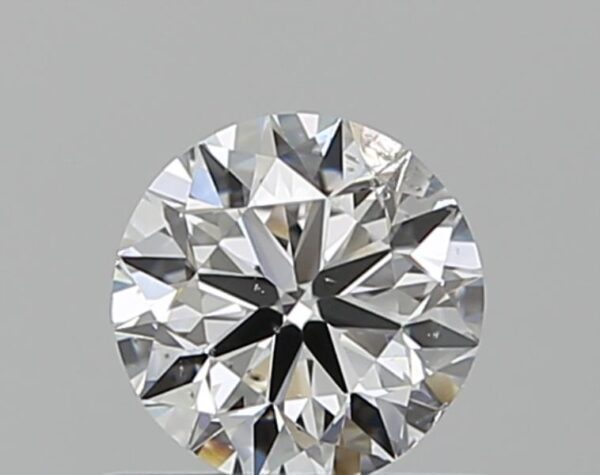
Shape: round
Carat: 0.5
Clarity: SI2
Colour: E
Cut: VG
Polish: EX
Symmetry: EX
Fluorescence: N
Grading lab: GIA
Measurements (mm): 4.99 x 5.02 x 3.15